San Luis, Aurora

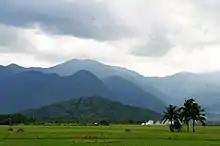
The mountains of San Luis

San Luis is politically subdivided into 18 barangays. Each barangay consists of puroks and some have sitios.